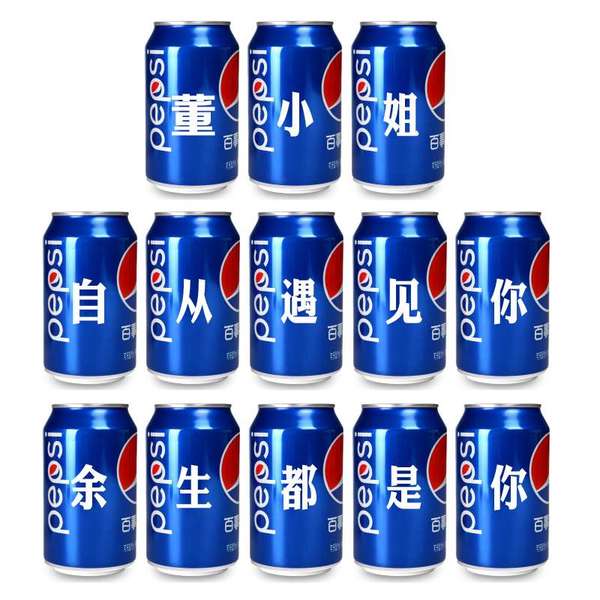
Label: metal